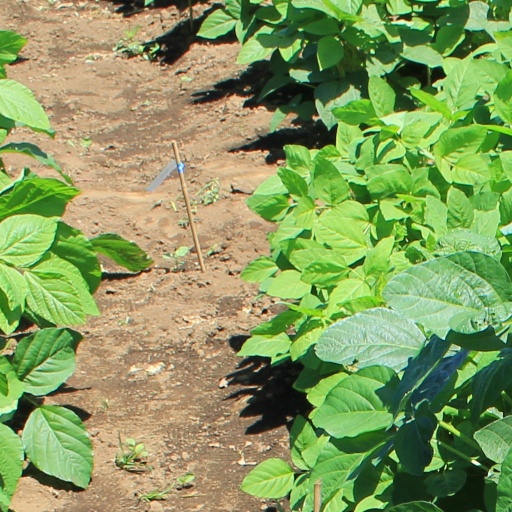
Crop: soybean